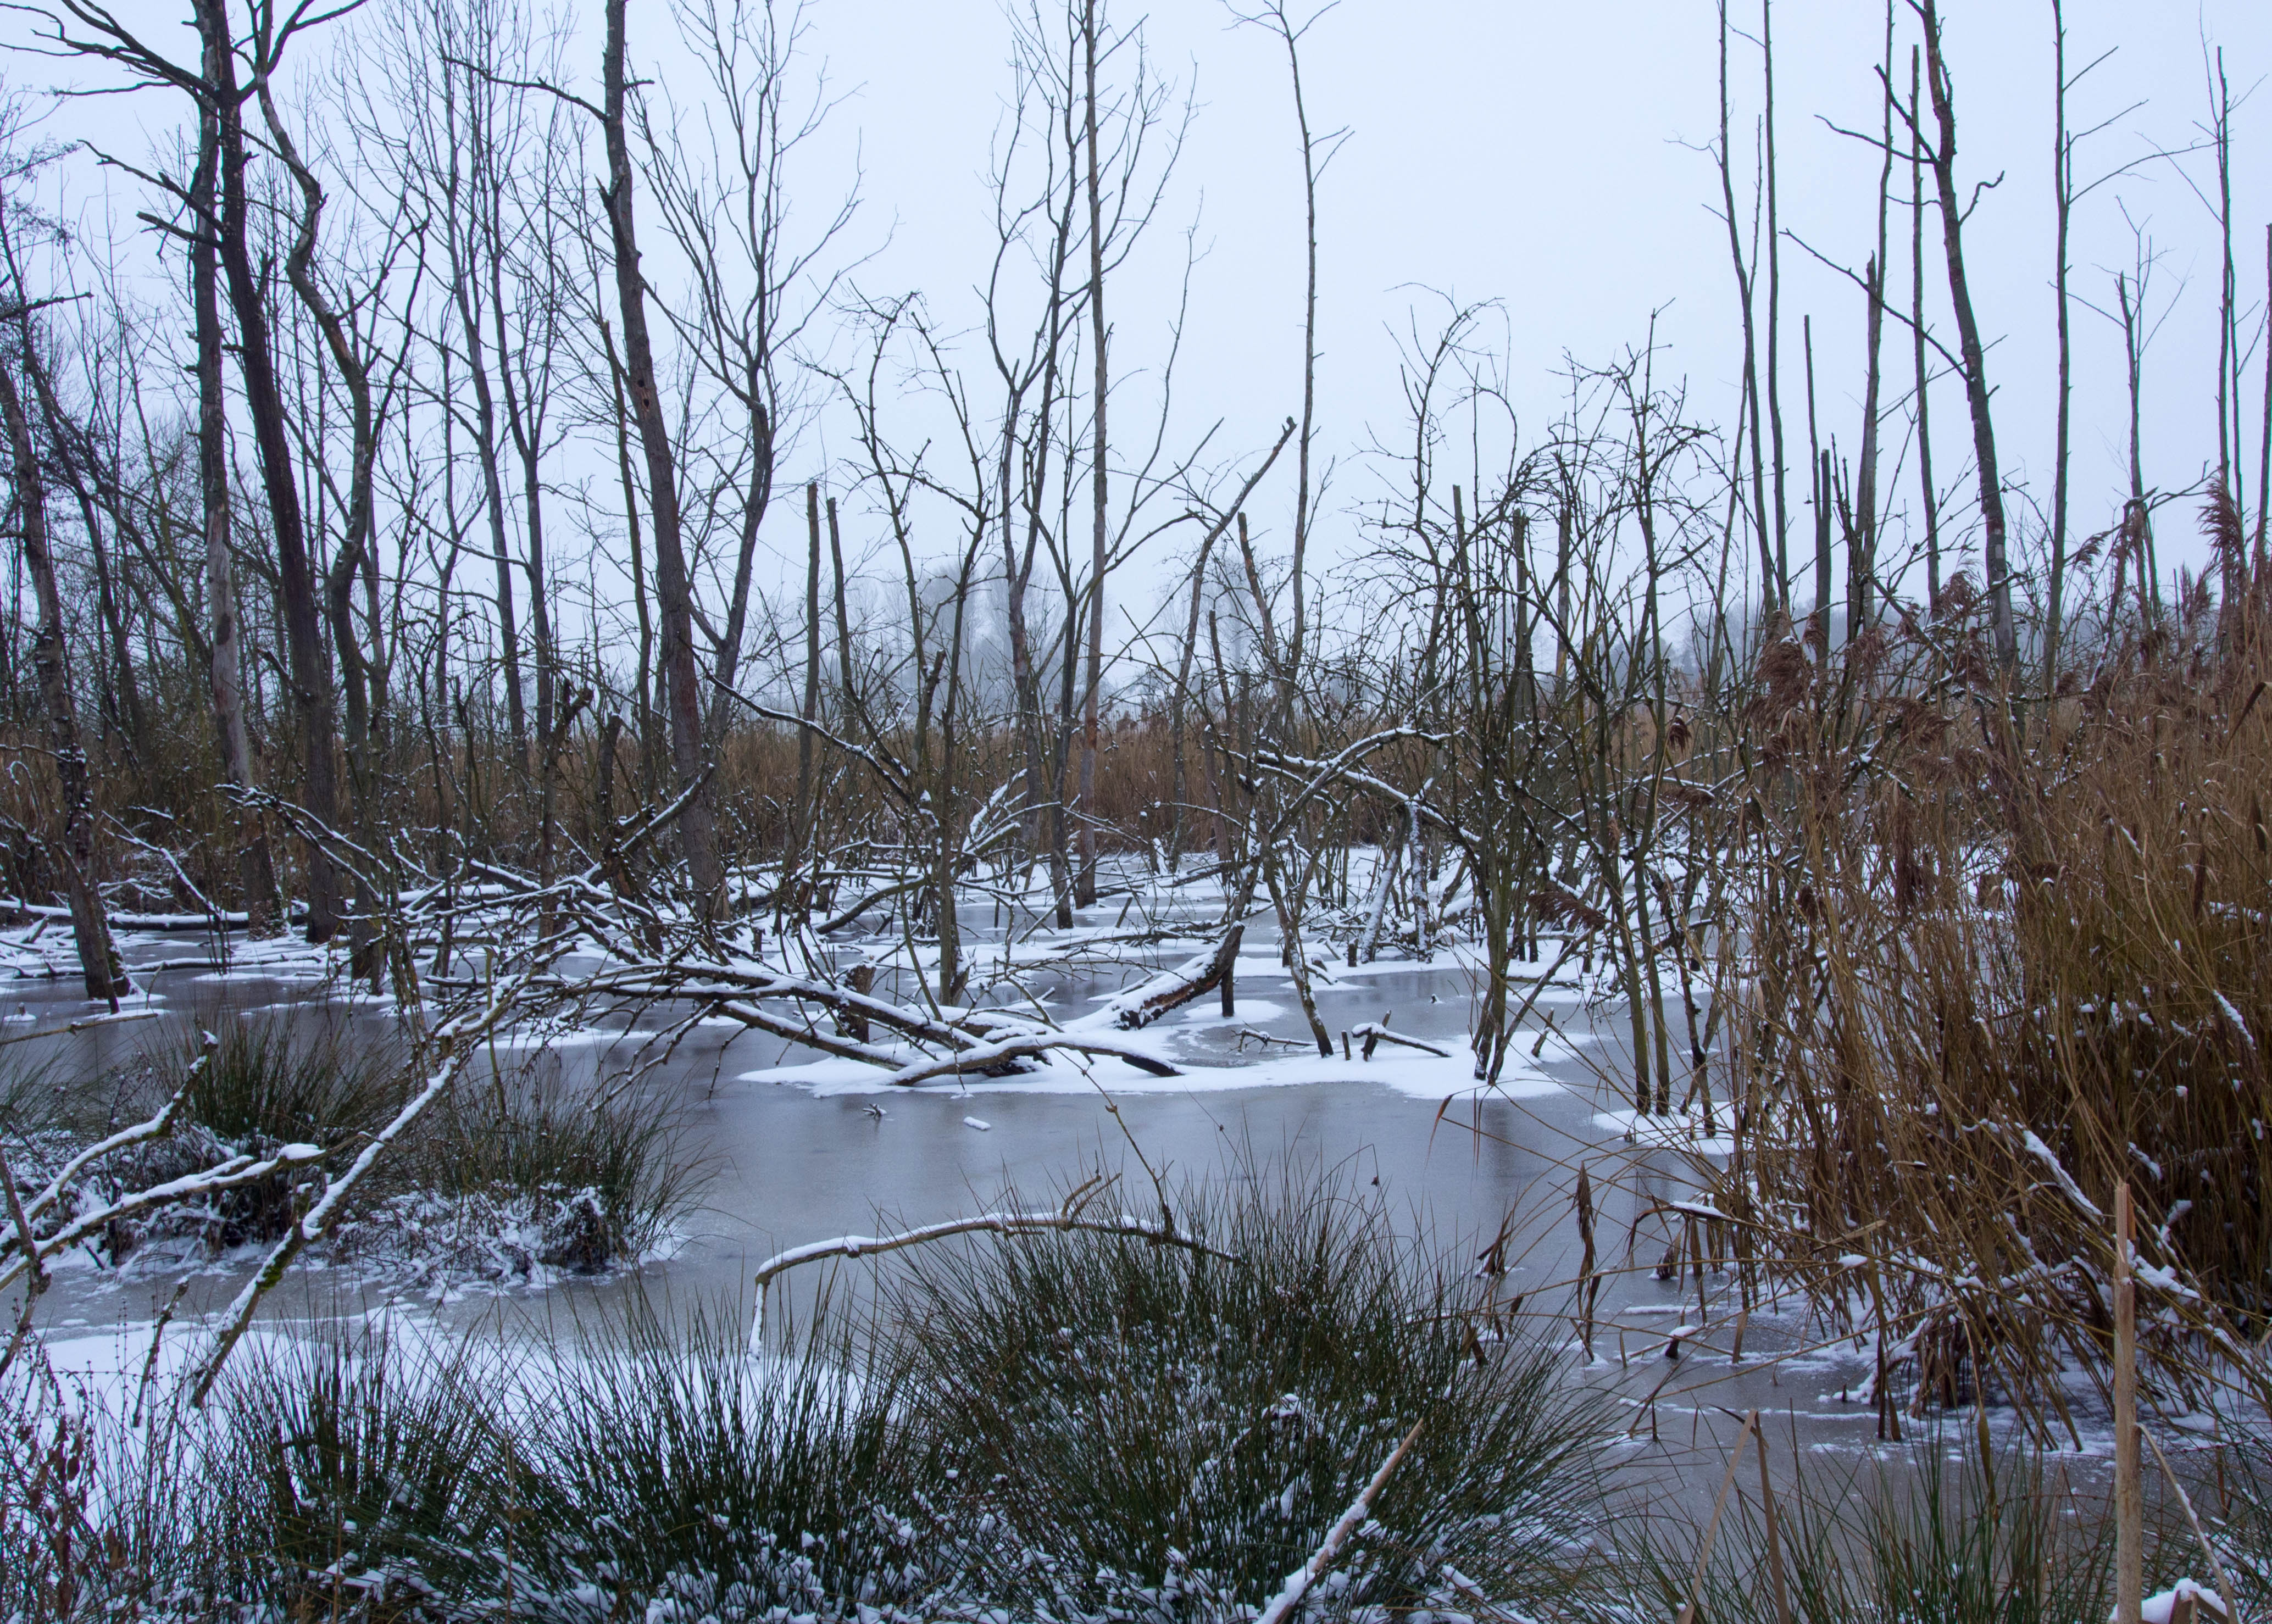
tree, nature, forest, marsh, swamp, wilderness, branch, snow, winter, frost, river, pond, stream, ice, reflection, weather, frozen, season, wetland, bog, woodland, habitat, ecosystem, omdem5, tundra, natural environment, atmospheric phenomenon